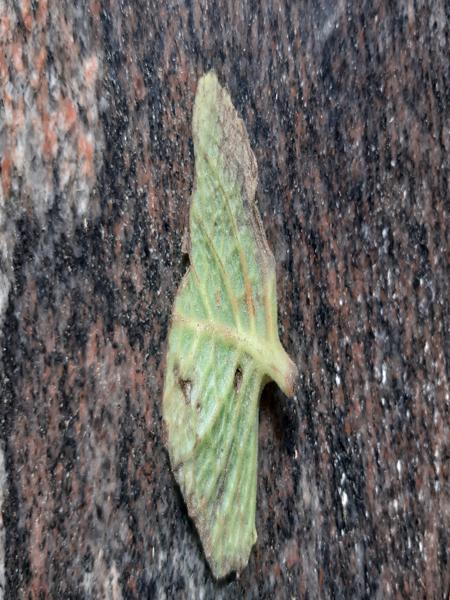
Plant: Doddpathre